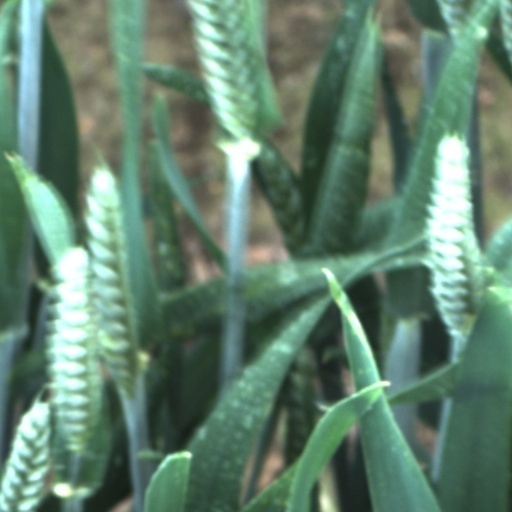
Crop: wheat